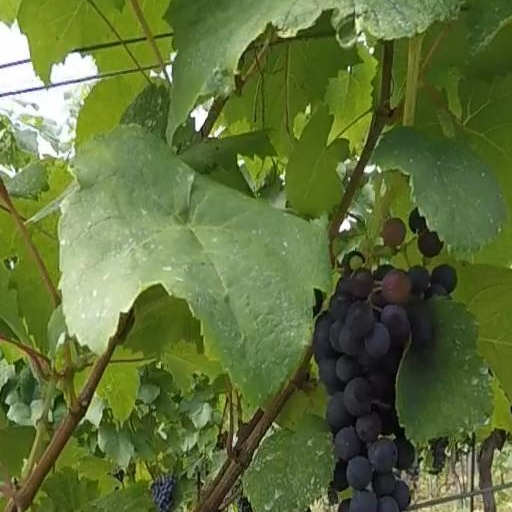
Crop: grape